Johnny Manziel

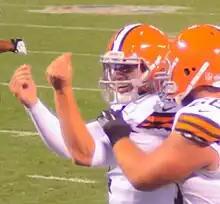
Manziel performing his signature money sign in 2014

In January 2014, Manziel announced that he would forgo his junior season and enter the 2014 NFL draft. He was projected to be a first-round pick, and as of January 15, 2014, his draft stock was reported to be rising by a consensus of experts who had him pegged as a top-five pick. Manziel elected to throw during Texas A&M's Pro Day on March 27, 2014, instead of during the NFL Combine. During his pro day, Manziel completed 64 of 66 passes to six different receivers. His pro day performance was well received by sports journalists.